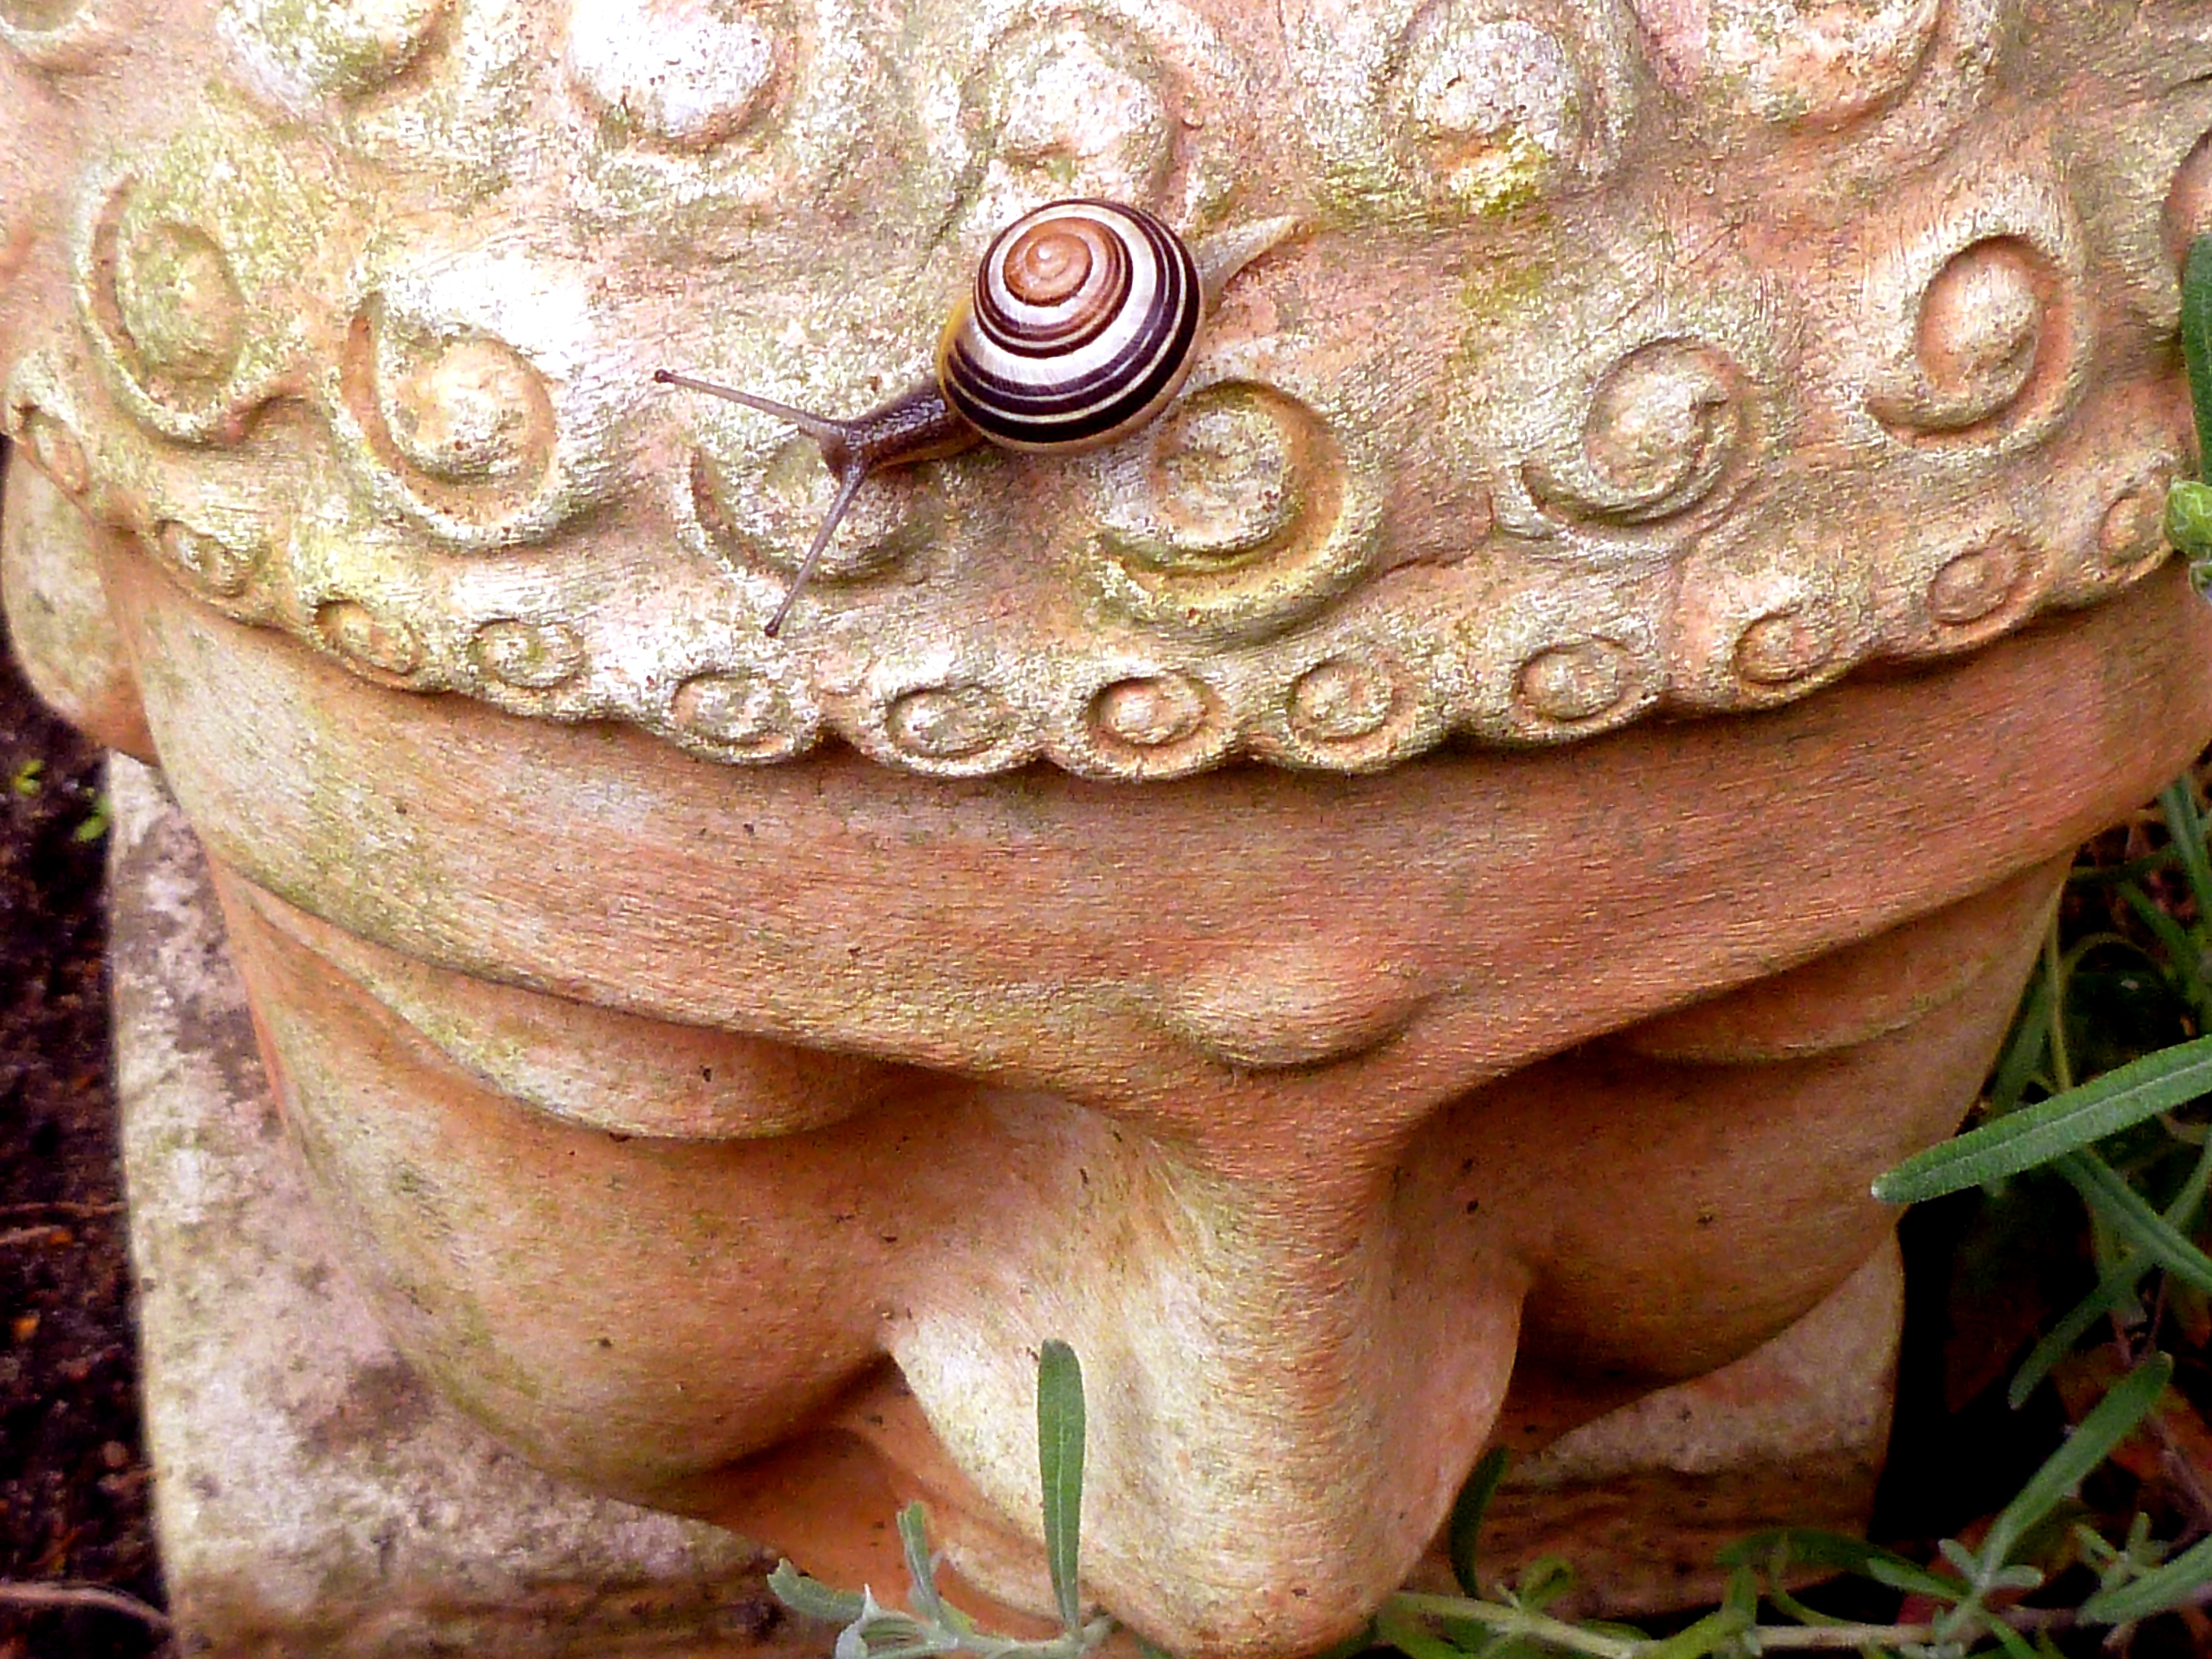
nature, spiral, flower, animal, monument, statue, macro, reptile, close, shell, close up, mollusk, crawl, sculpture, snail, temple, head, creature, buddha, carving, wirbellos, slowly, snail shell, probe, buddha head, stone carving, ancient history